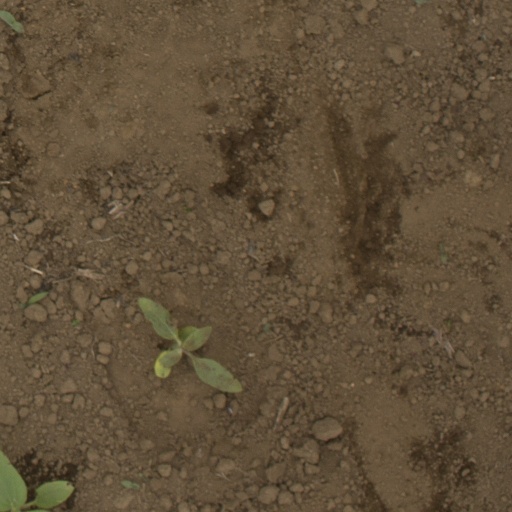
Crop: Jerusalem artichoke